JYJ

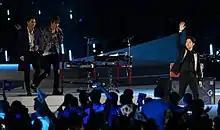
2014 Asian Games opening ceremony, JYJ performing, "Only One". Left to right: Junsu, Jaejoong, Yoochun.

On February 20, 2013, JYJ was appointed as honorary ambassadors to help raise awareness for the 2014 Asian Games. The group participated in producing a music video for the Asian Games and took on international promotional activities in October and November. On September 3, 2013, teaser of the official MV of 2014 Incheon Asian song 'Only One' by JYJ was released on YouTube. JYJ was scheduled to visit Vietnam, Guangzhou, and the Philippines in the end of 2013 to promote the 2014 Asian Games."